Dugo Selo

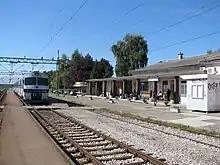
Railway station

The railway lines from Zagreb, to Koprivnica and to Novska connect to each other at a major railway station, which is located in the southern part of town. All three lines are part of Pan-European Corridors Vb and X respectively.